Solanum crinitum

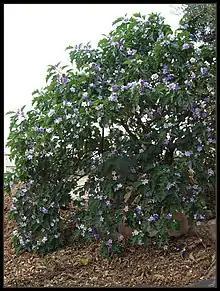
Solanum macranthum 3

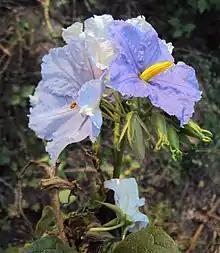
Solanum macranthum 23

Solanum crinitum, syn. "Solanum macranthum", common name giant star potato tree, is a small tropical tree belonging to the family Solanaceae, growing to tall, native to the northeastern half of South America.